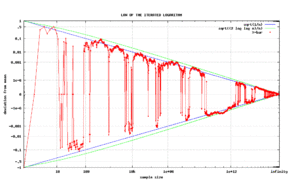
En théorie des probabilités, la loi du logarithme itéré est un résultat de convergence presque sûre de la limite supérieure et de la limite inférieure d'une moyenne de variables aléatoires réelles. Bien qu'elle établisse une divergence, puisque les deux limites ne sont pas égales, la loi du logarithme itéré peut être considérée comme un résultat intermédiaire entre la loi des grands nombres et le théorème central limite. Elle est due à Alexandre Khintchine qui l'obtint pour des variables de Bernoulli puis par Andreï Kolmogorov en 1929.